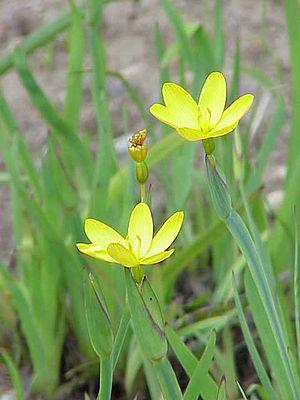
Sisyrinchium est un genre de plantes vivaces de la famille des Iridaceae.
Sisyrinchium californicum est une espèce de plante vivace herbacée de la famille des Iridaceae.